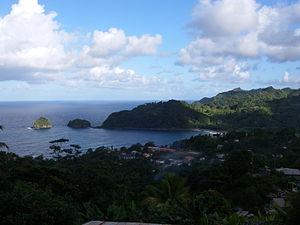
Liste des villes et villages de la Dominique.